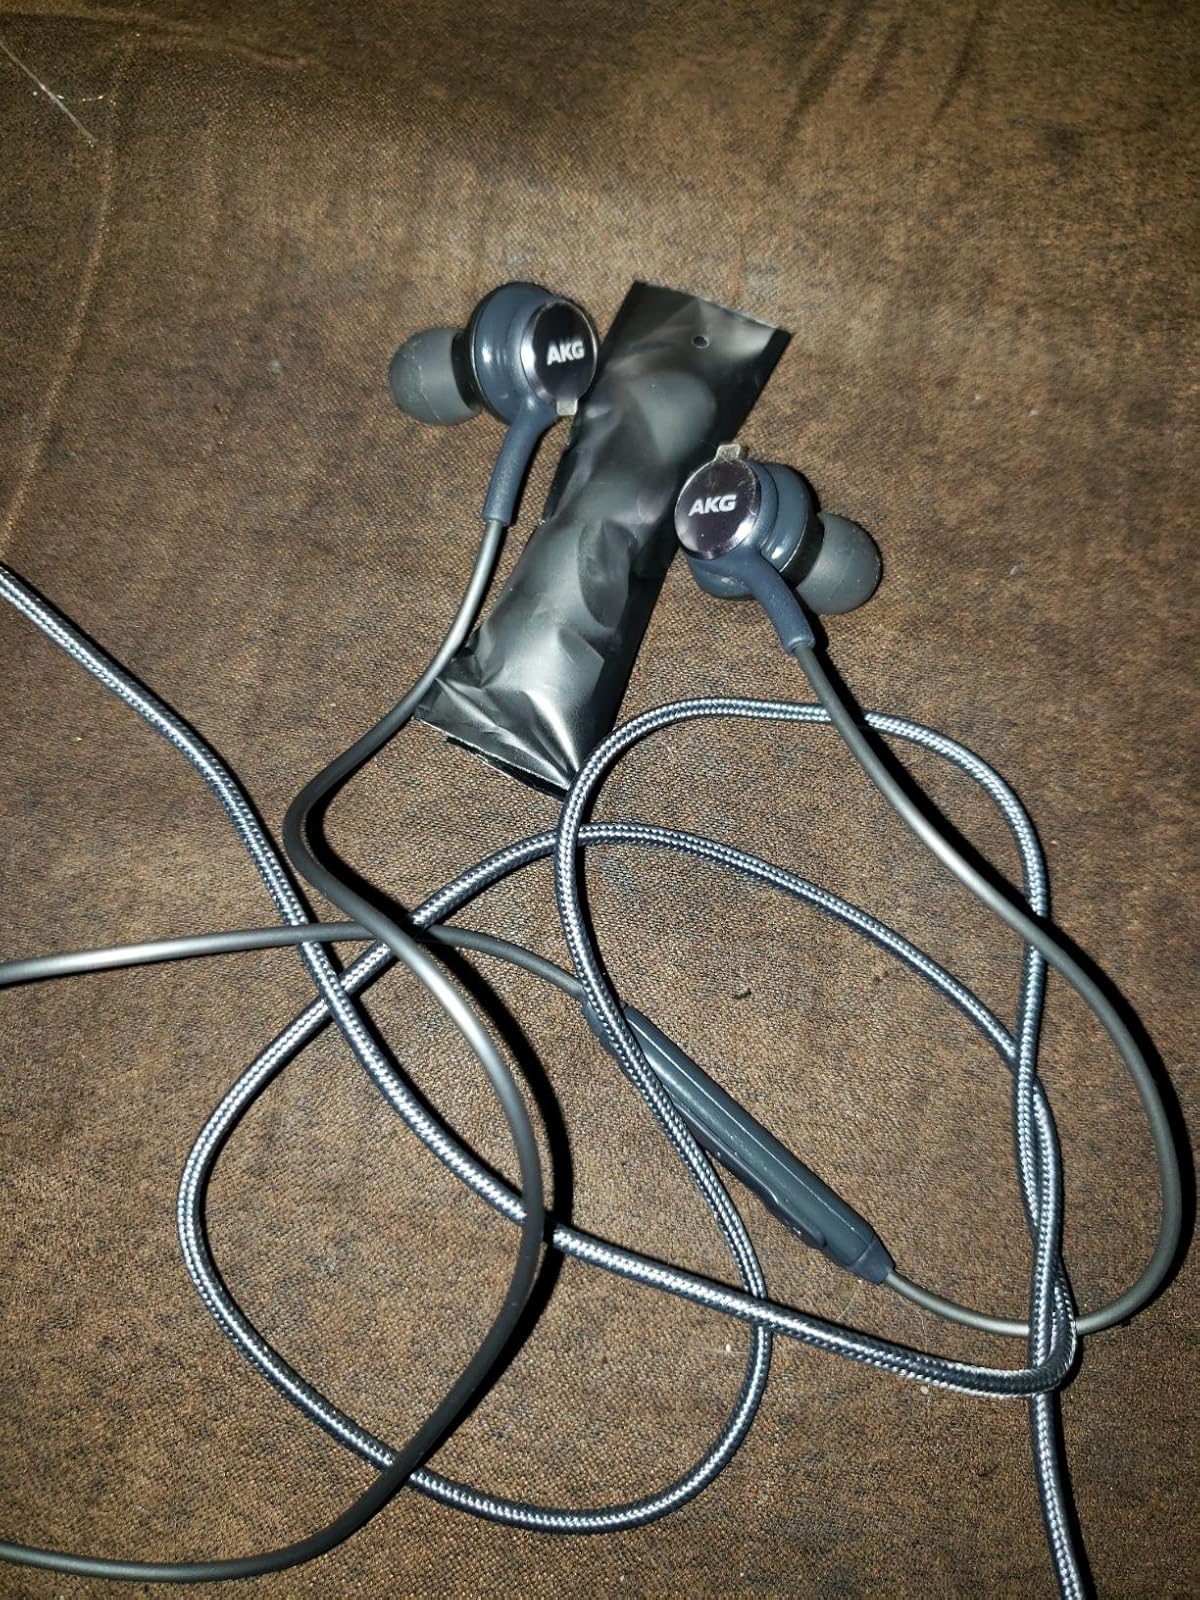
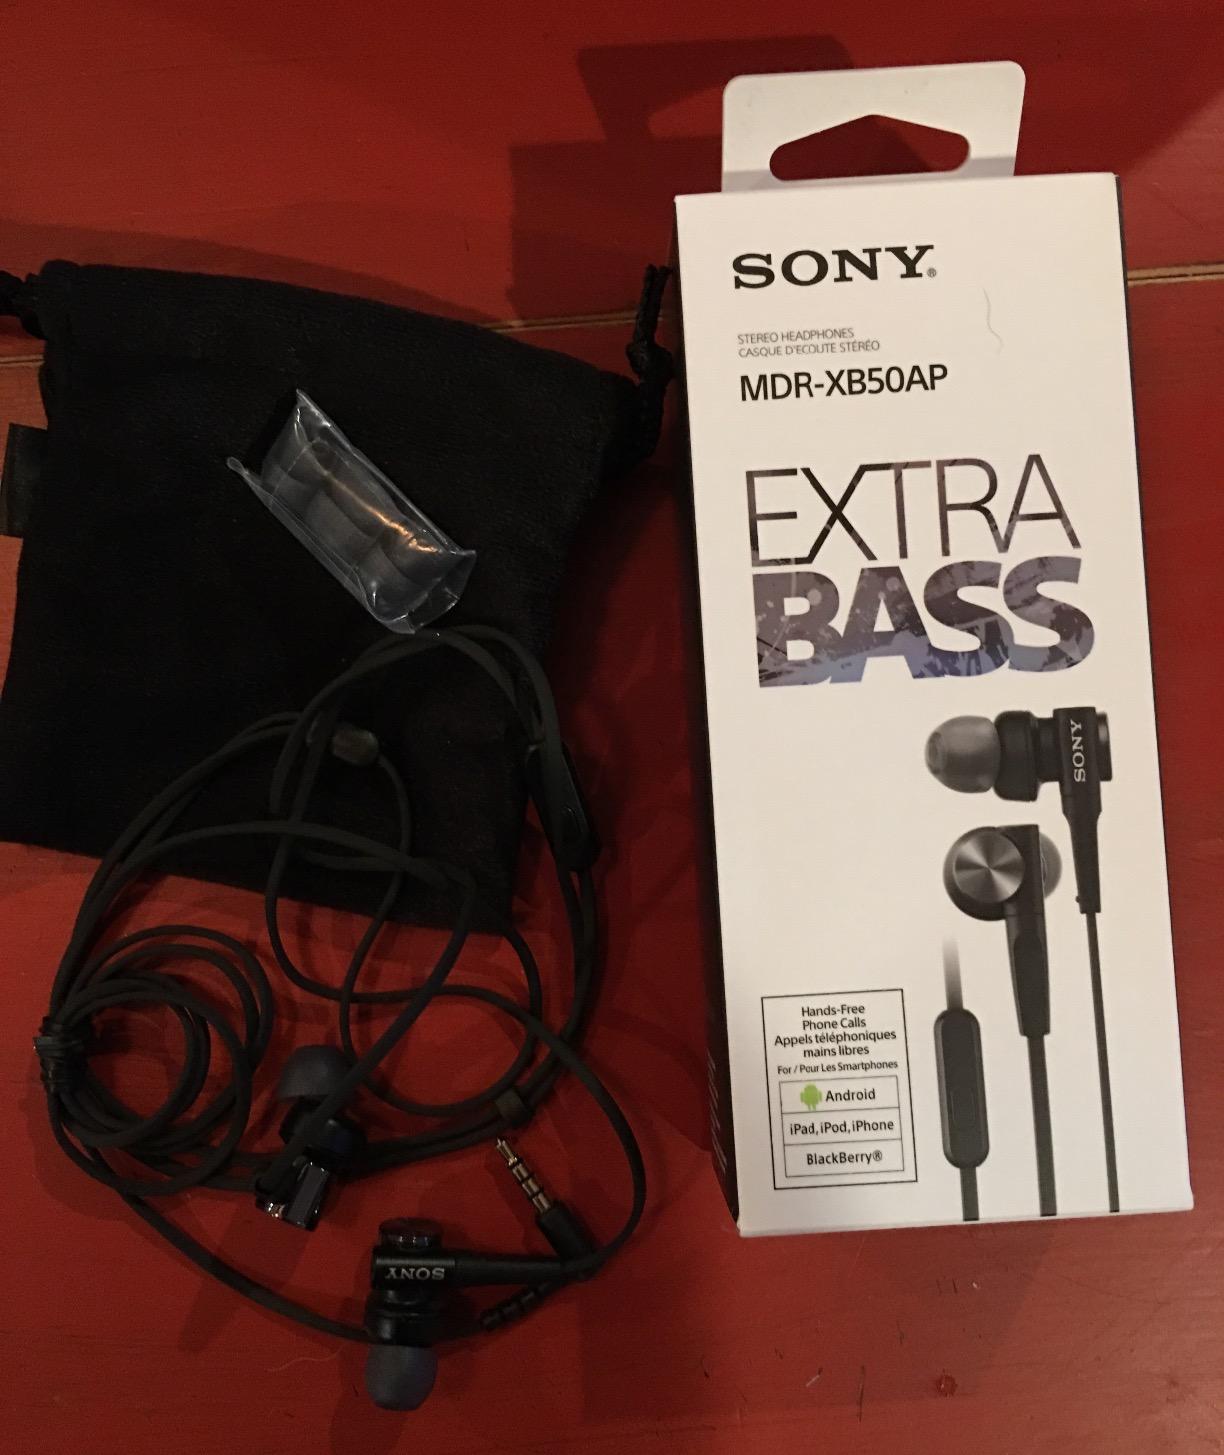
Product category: headphones
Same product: no